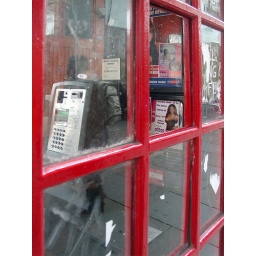
That icon of Britishness, the red phone box. Preserved and decorated by local residents and visitors.